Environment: real
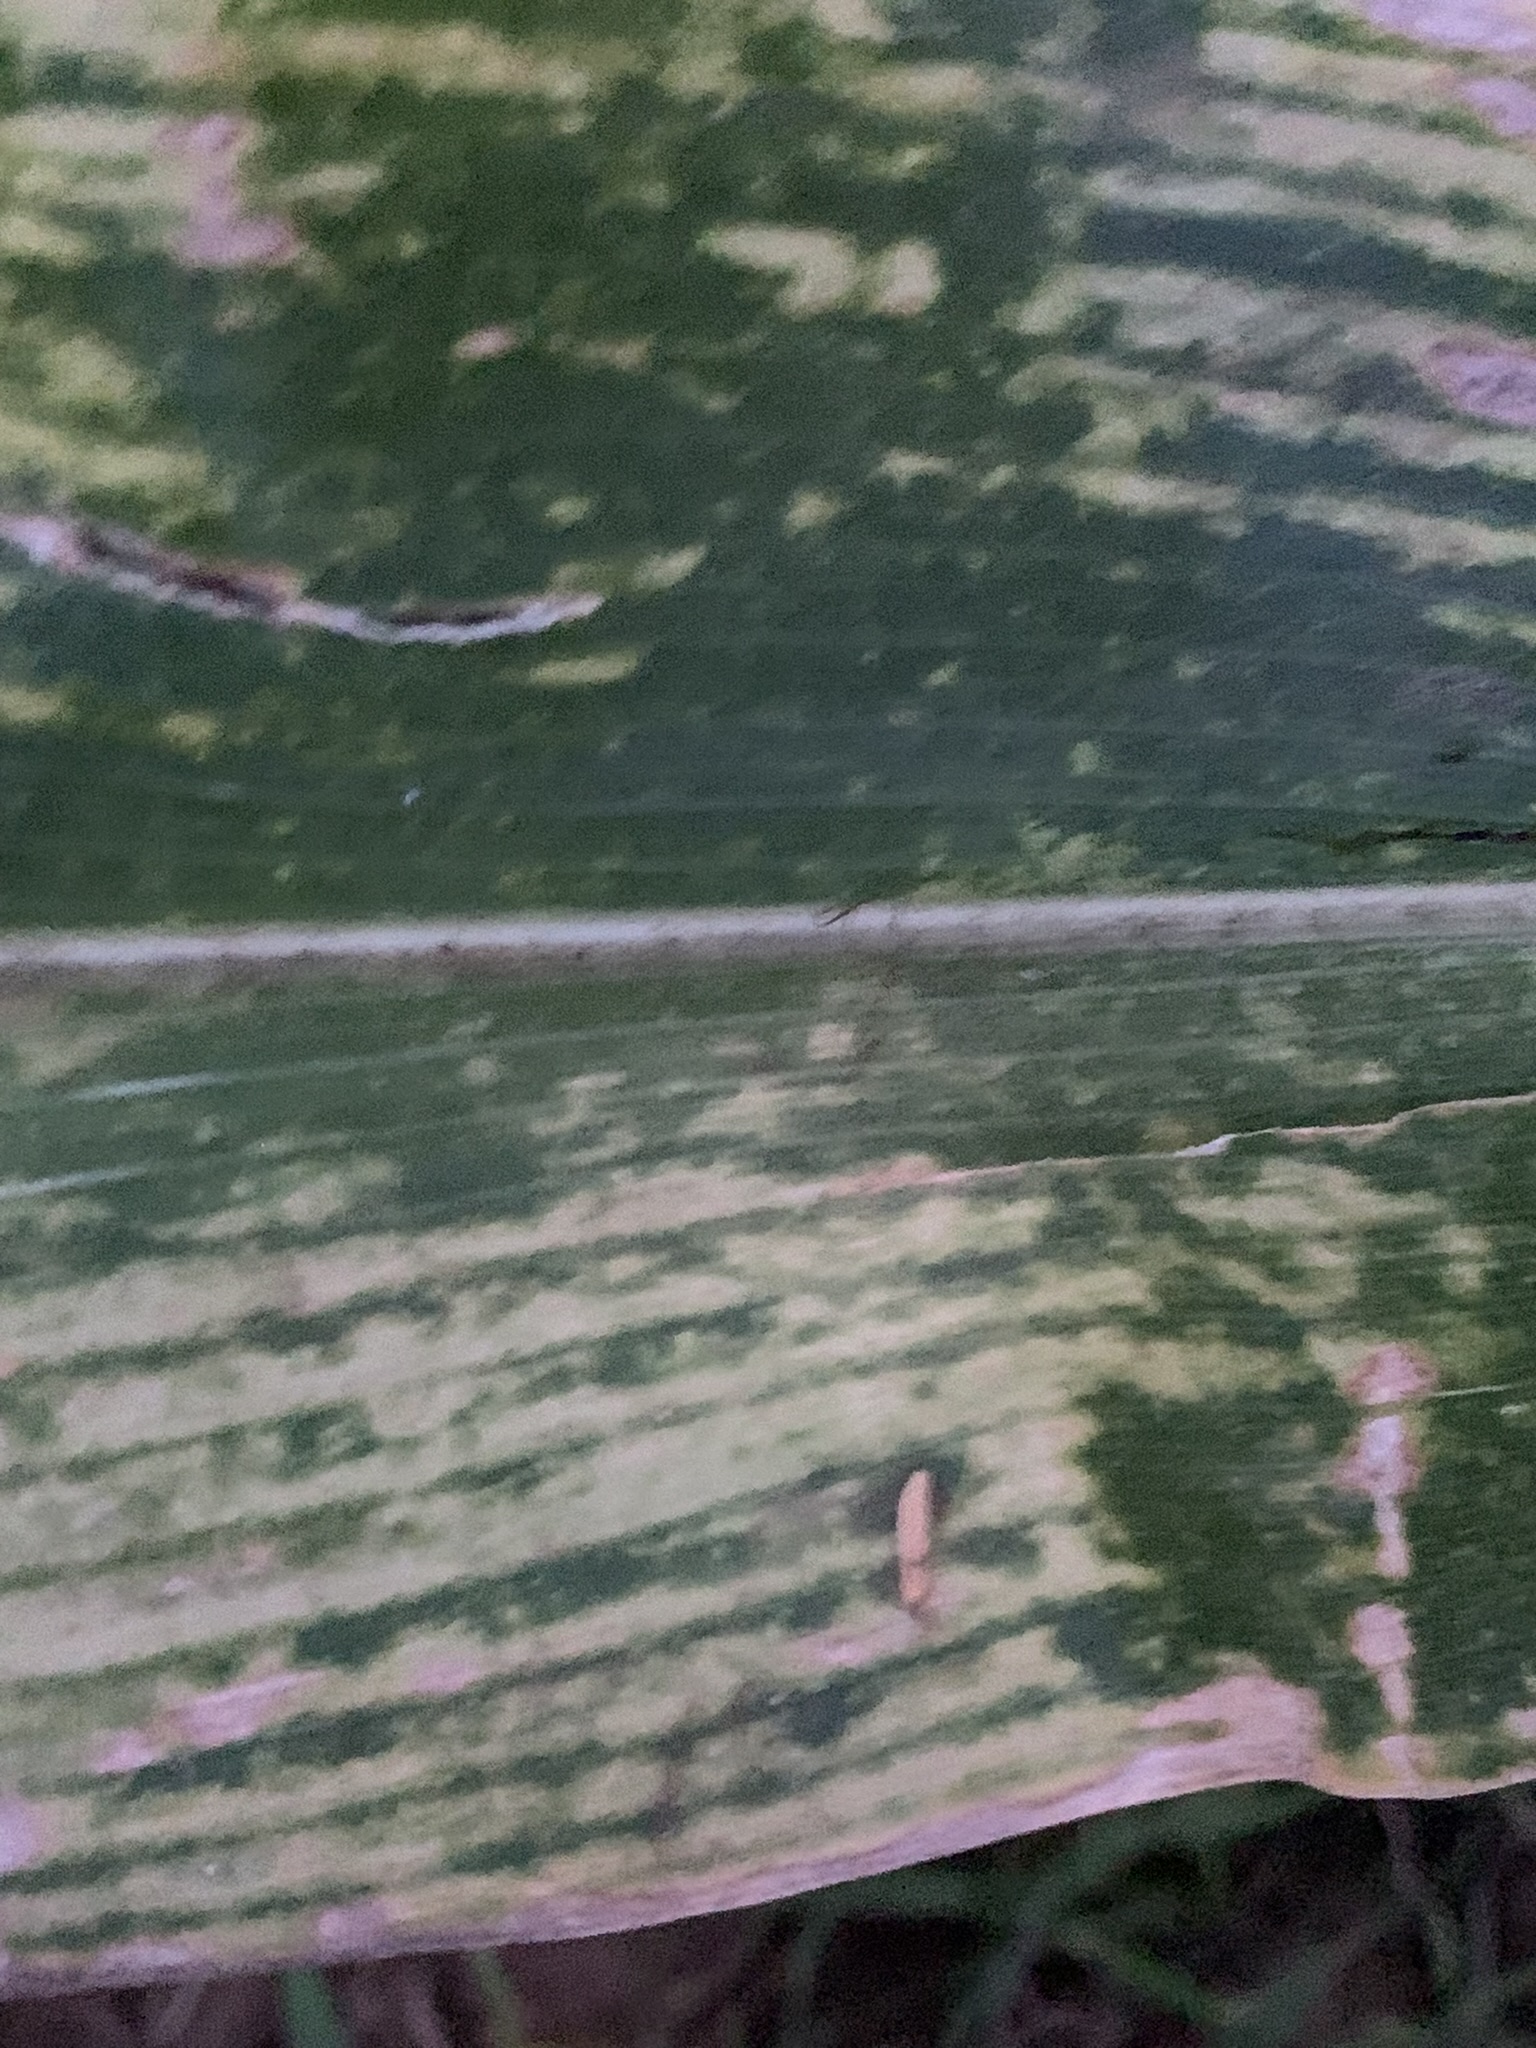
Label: lethal_necrosis